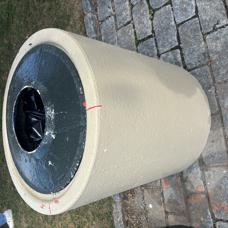
Label: trash